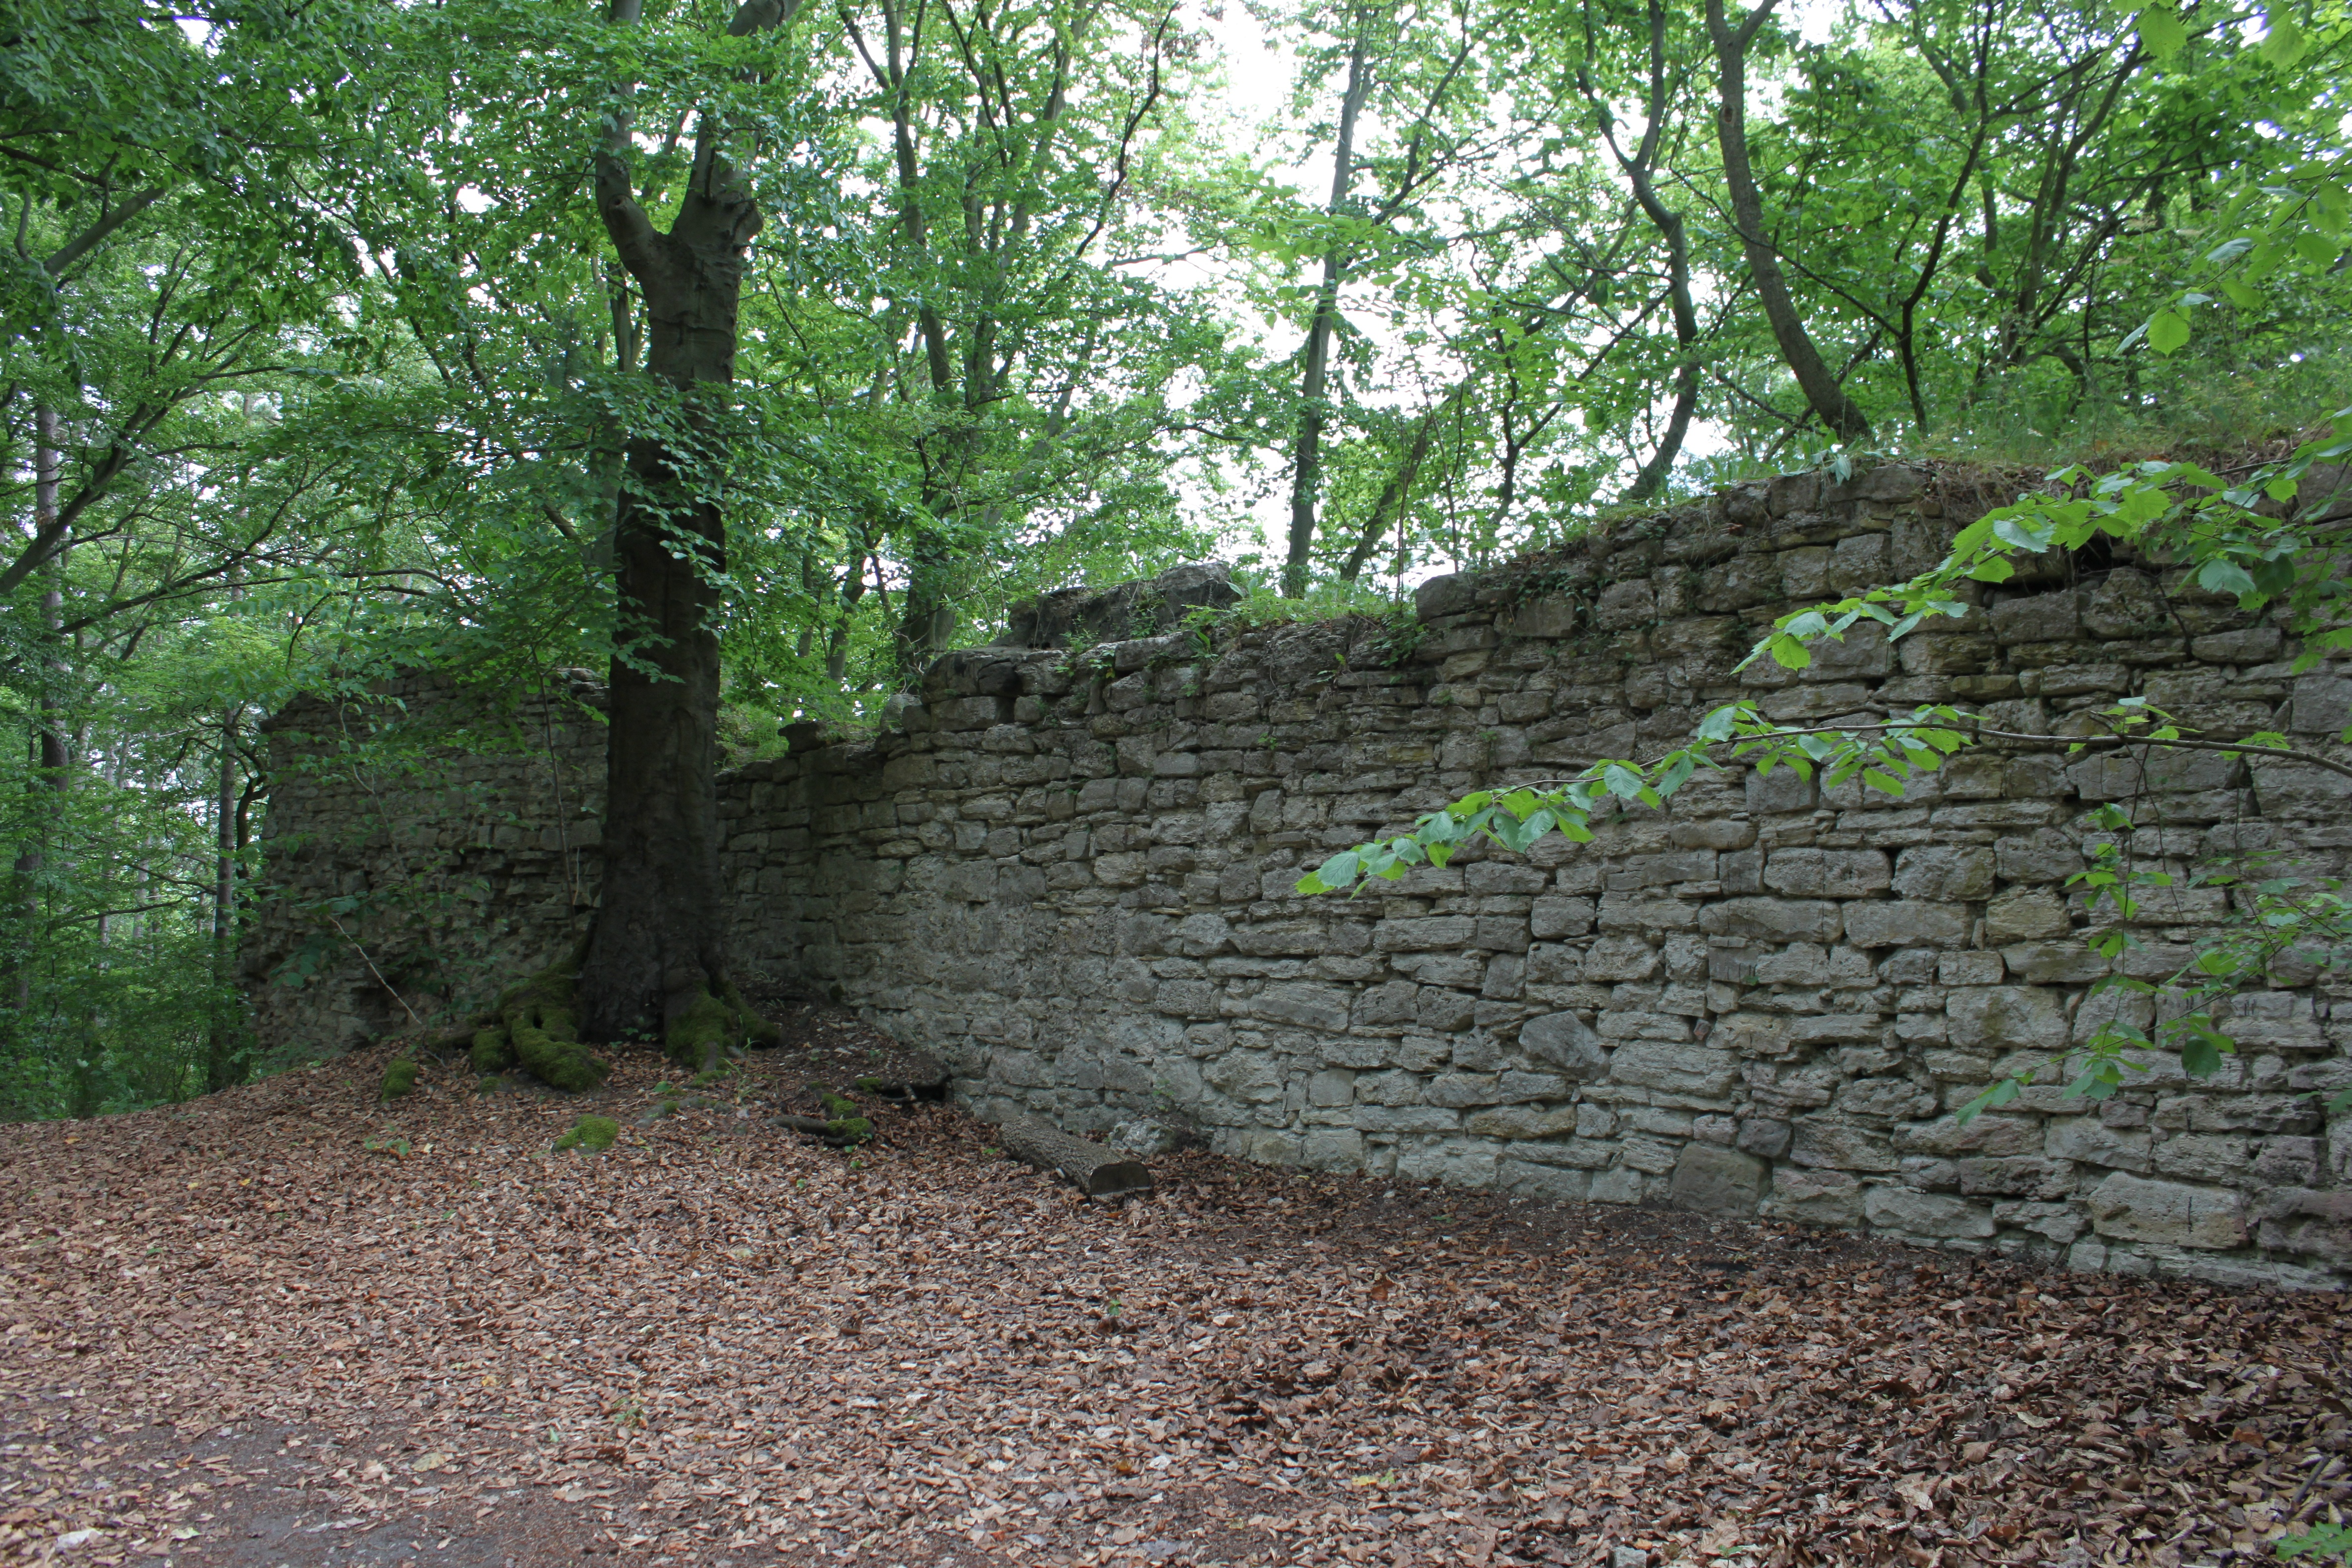
tree, forest, trail, wall, soil, castle, stone wall, garden, shrub, woodland, burgruine, woody plant, look forestry